Hampton Water Treatment Works

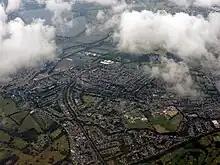
Hampton from the air, showing the Waterworks and reservoirs adjacent to the River Thames in top left of picture.

The "Stilgoe" engine house, designed by A.J. Johnson, was constructed 1935-43 to the west of the site, housing eight steam turbine engines. The "Davidson" filter house and primary filter beds were constructed 1936-47. With the establishment of filter beds between Belgrade Road and Rose Hill in the early 20th century (drained in the 1990s to become Hampton Green), the Waterworks came to dominate the southern and western sides of Hampton. The various water companies were amalgamated into the Metropolitan Water Board in 1902.